Wardlaw–Smith House

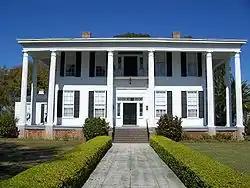

The Wardlaw–Smith House (also known as the Smith Mansion) is a U.S. historic building in Madison, Florida. It is located at 103 North Washington Street. On June 30, 1972, it was added to the U.S. National Register of Historic Places. Donated in 1988 to North Florida Community College in 1988; the college uses it as a conference center.